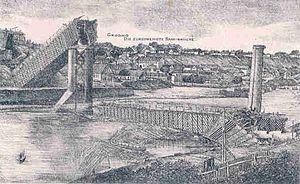
La 1ʳᵉ division de Landwehr est une unité d'infanterie territoriale de l'armée impériale allemande, créée en 1914 pendant la Première Guerre mondiale. Elle combat sur le front de l'Est jusqu'à la fin de 1917 puis est transférée sur le front de l'Ouest. Elle est rapatriée et dissoute en 1919.
La bataille de Varsovie opposa du 17 août au 14 septembre 1915 les forces de l'Empire russe à celle de l'Empire allemand, dans le cadre de la Première Guerre mondiale.